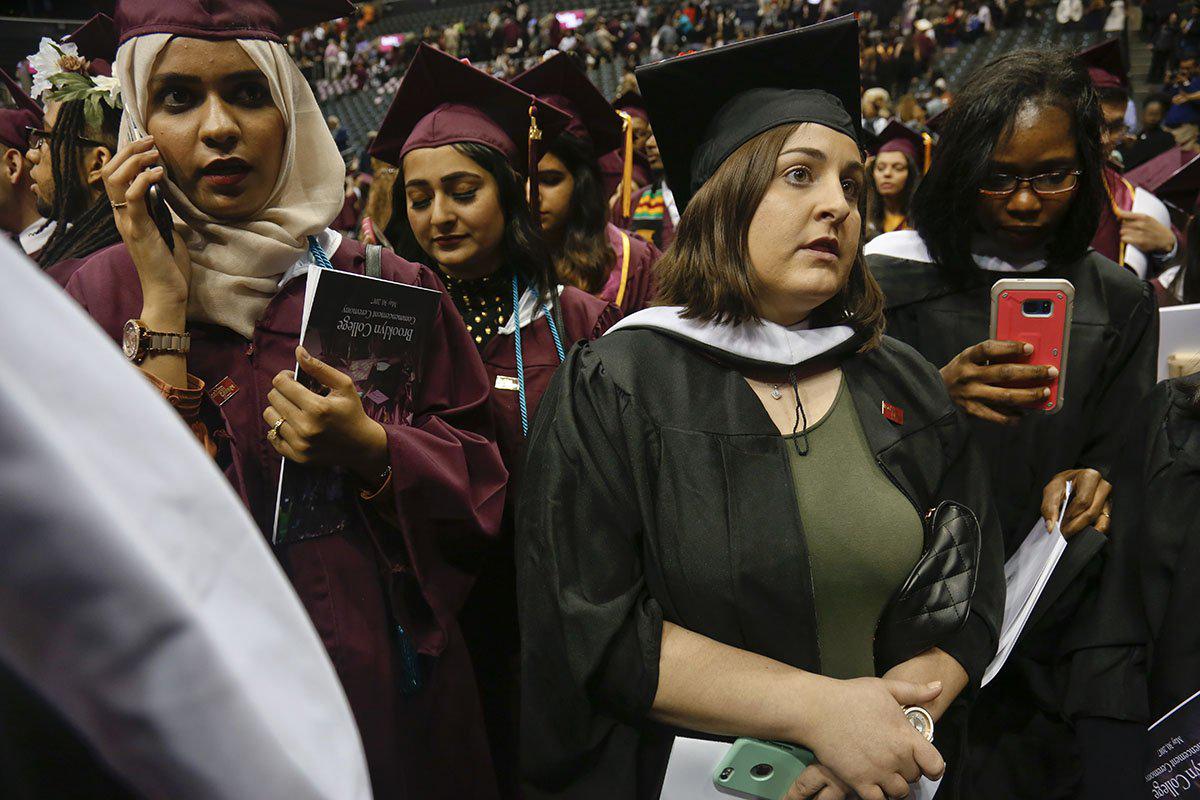
person , right , leaves to find her family after the commencement ceremony
Relation: Action, Story